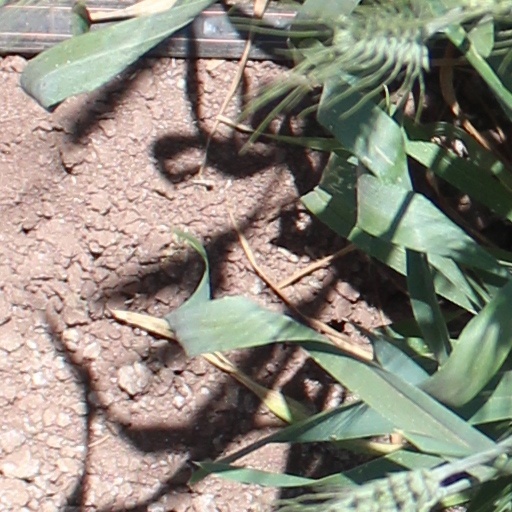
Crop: wheat